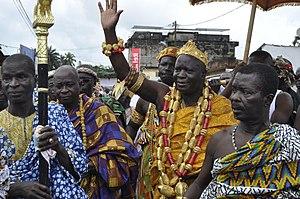
Le roi du Sanwi à l'occasion d'une sortie publique
Le Royaume du Sanwi est une organisation sociale traditionnelle installée sur l'actuel territoire ivoirien vers la fin du XVIIᵉ et au début du XVIIIᵉ siècle.